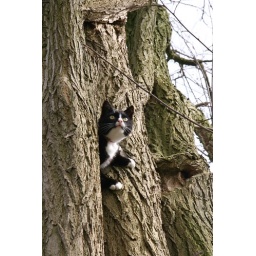
cat in tree